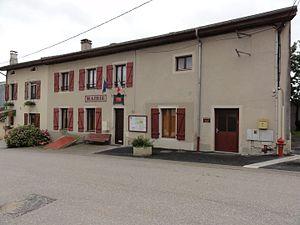
Bathelémont (M-et-M) mairie
Bathelémont, est une commune française située dans le département de Meurthe-et-Moselle en région Grand Est. Il ne faut pas la confondre avec une ancienne commune, également nommée Bathelémont, qui fait maintenant partie de Laxou.